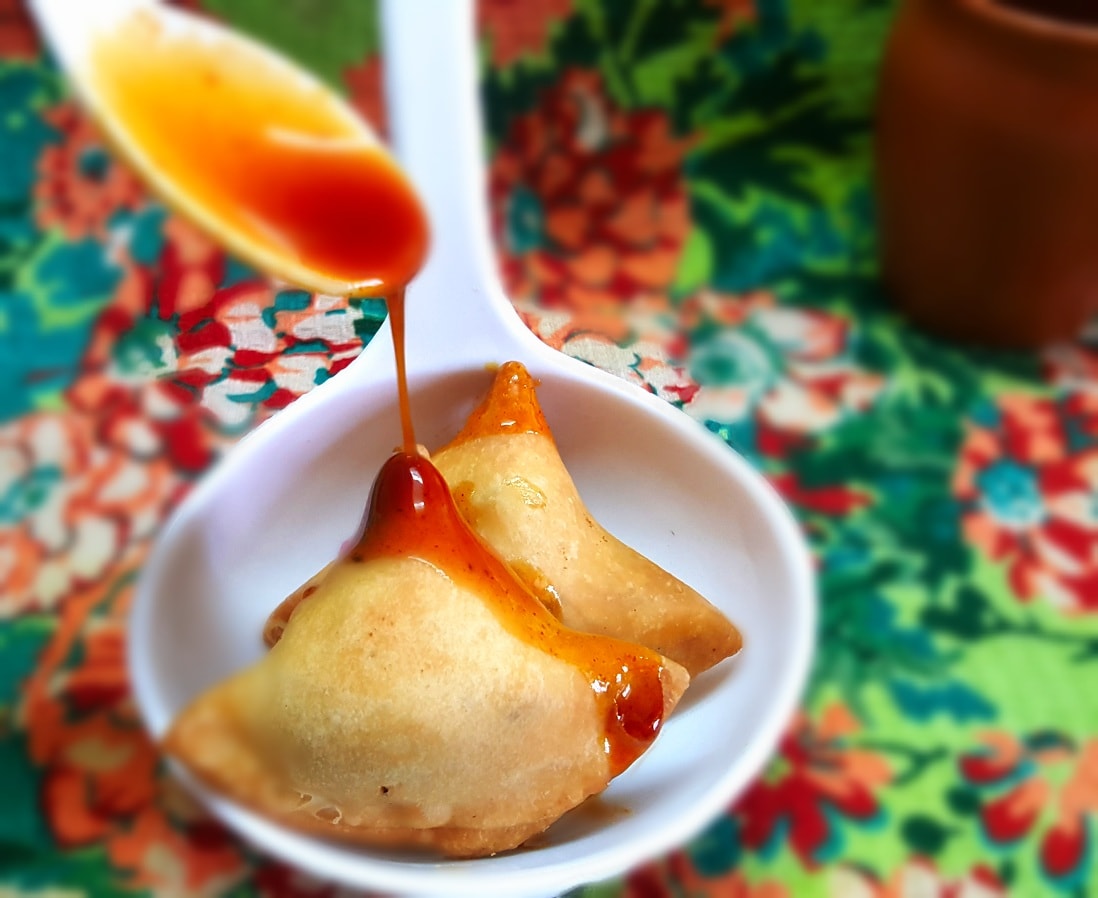
Dish: samosa